Siobhian Brown

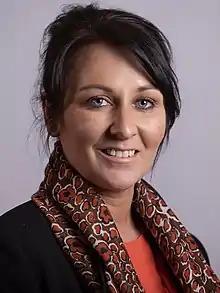
Official portrait, 2021

Siobhian Brown (born 20 October 1972) is a politician in Scotland, serving as Minister for Victims and Community Safety since 2023 and a Member of the Scottish Parliament (MSP) for Ayr since 2021. A member of the Scottish National Party (SNP), she was a councillor for the Ayr West ward of South Ayrshire Council. She quit being a councillor in 2022 after several months as both a Member of Parliament and councillor simultaneously.